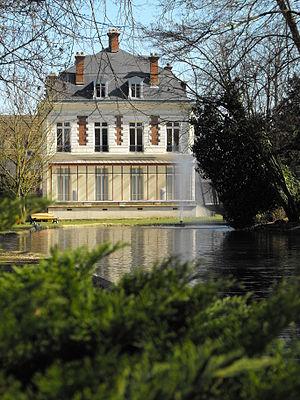
Château de Soubiran - Dammarie-lès-Lys
Dammarie-les-Lys est une commune française située dans le département de Seine-et-Marne en région Île-de-France.